List of National Wild and Scenic Rivers

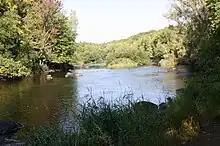
The Wolf River in Wisconsin

This is a list of the designated National Wild and Scenic Rivers in the United States. Each river has been designated by Congress, or, if certain requirements were met, the Secretary of the Interior. A designation may include multiple watercourses; for example, the Saint Croix National Scenic Riverway includes the Namekagon River as well as the St. Croix River.